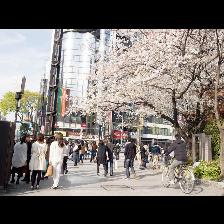
Label: Human